Catch Me Now

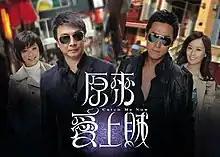
Catch Me Now poster

Catch Me Now (Traditional Chinese: ) is a TVB modern action series broadcast in April 2008.